Heliport

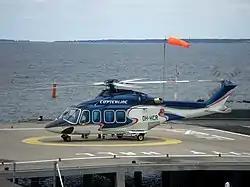
Copterline helicopter at the heliport of Linnahall in Tallinn, Estonia

To provide for a safe environment to perform normal helicopter landing and take-off operations, each heliport must have unobstructed approach / departure paths.